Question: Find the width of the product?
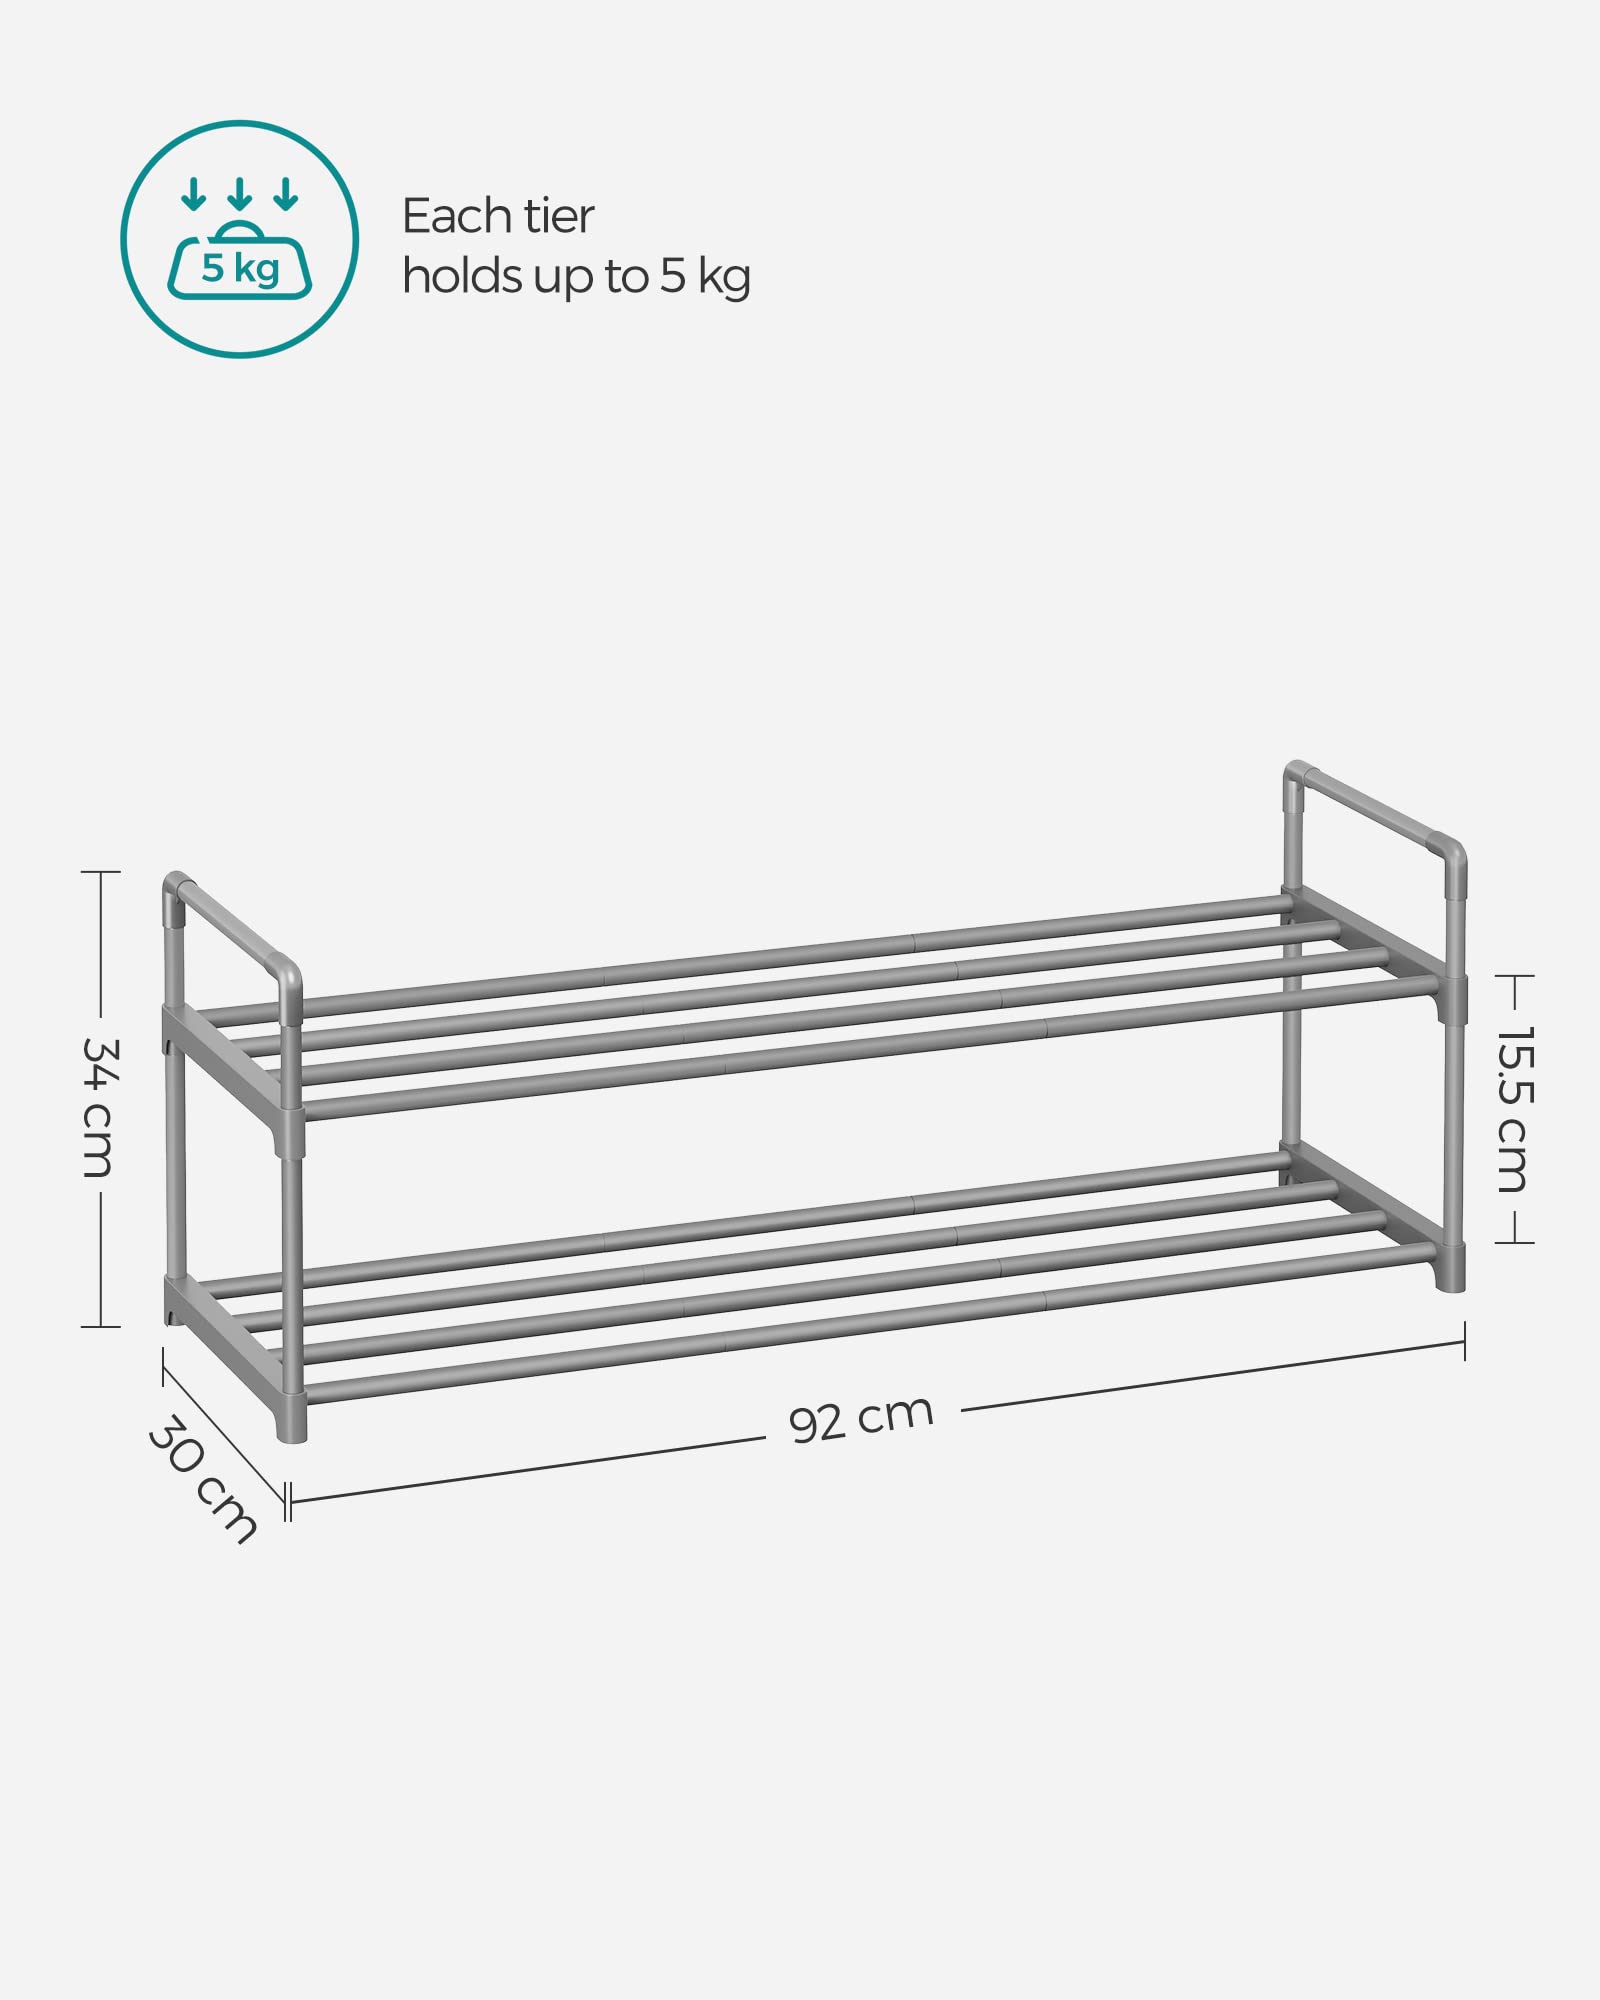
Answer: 92.0 centimetre